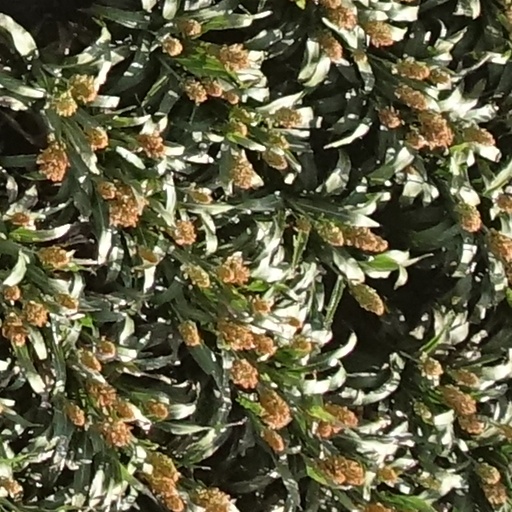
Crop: sorghum